Muhammad Abdul Mannan

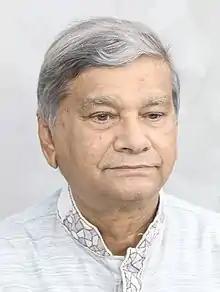
Mannan in 2018

Muhammad Abdul Mannan (born 16 February 1946) is a Bangladeshi politician and a former Minister of Planning of Bangladesh from 2019 to 2024.